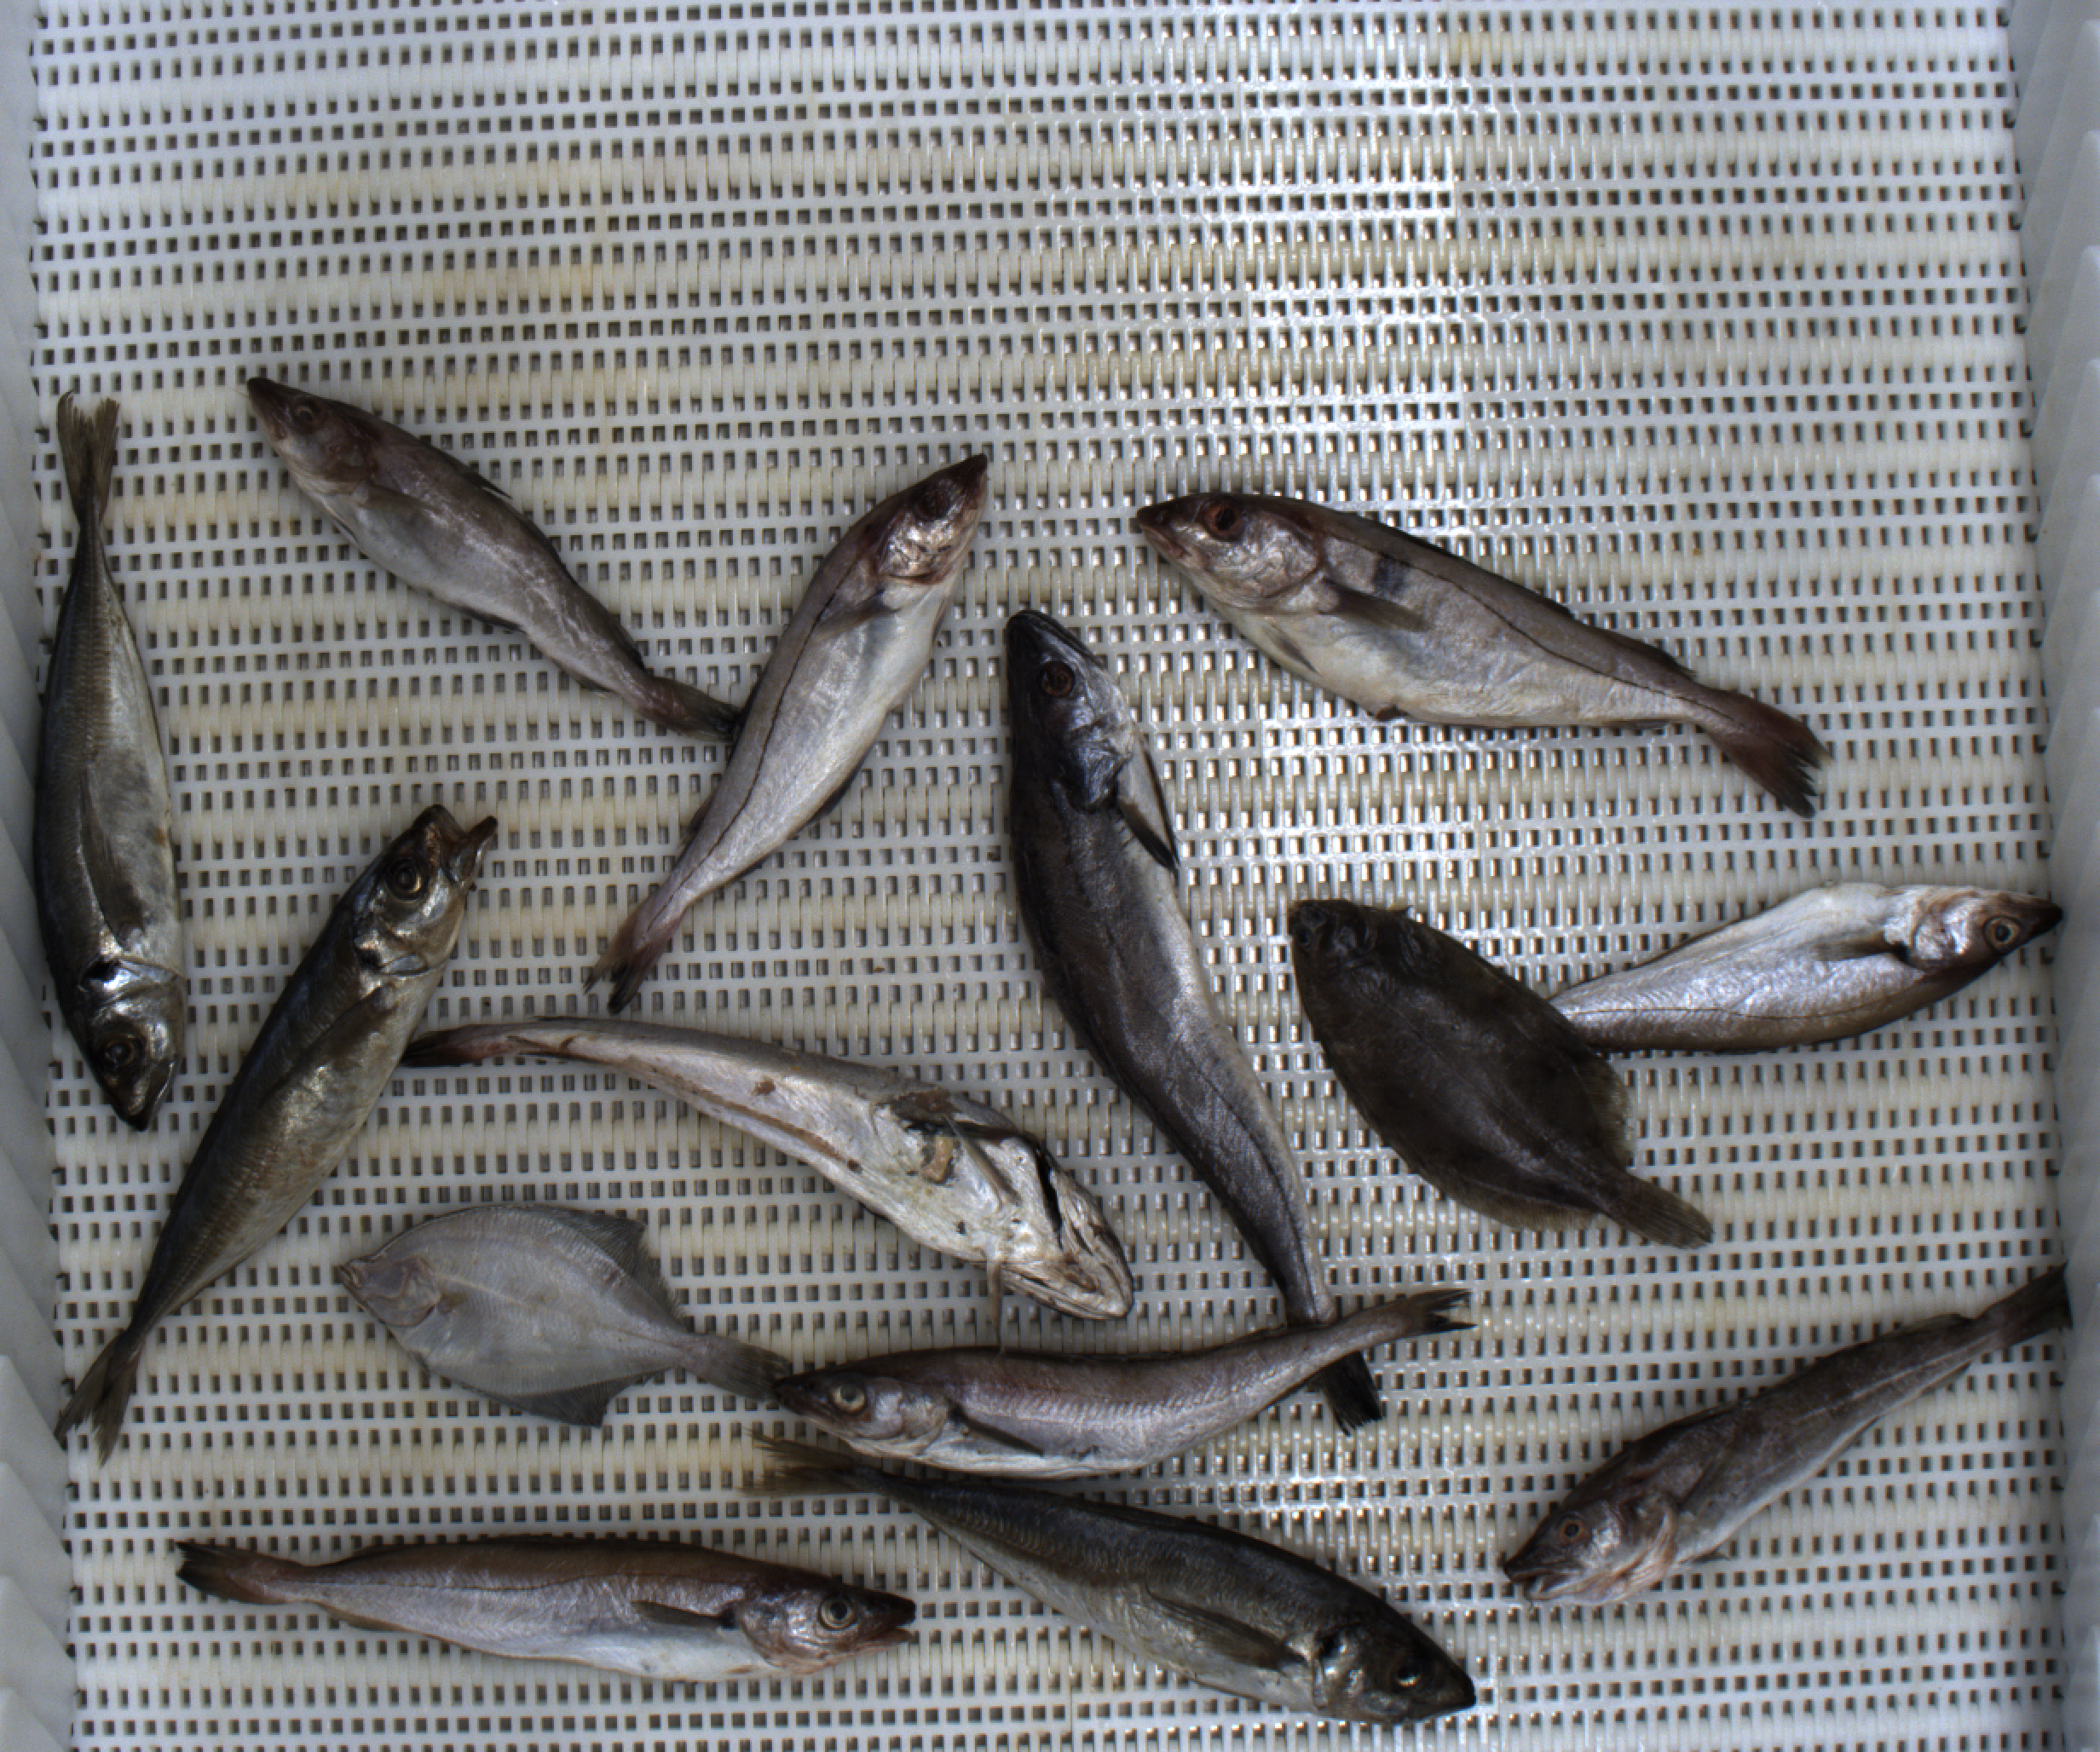
Total fish: 14
Cod: 2
Haddock: 2
Whiting: 3
Hake: 2
Horse mackerel: 3
Saithe: 0
Other: 2